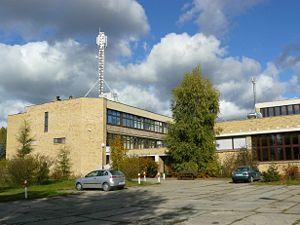
L'université Adam-Mickiewicz de Poznań est l'université pluridisciplinaire publique de Poznań, capitale de la région de Grande-Pologne. Elle a été créée le 7 mai 1919 et a reçu son nom actuel en 1955.